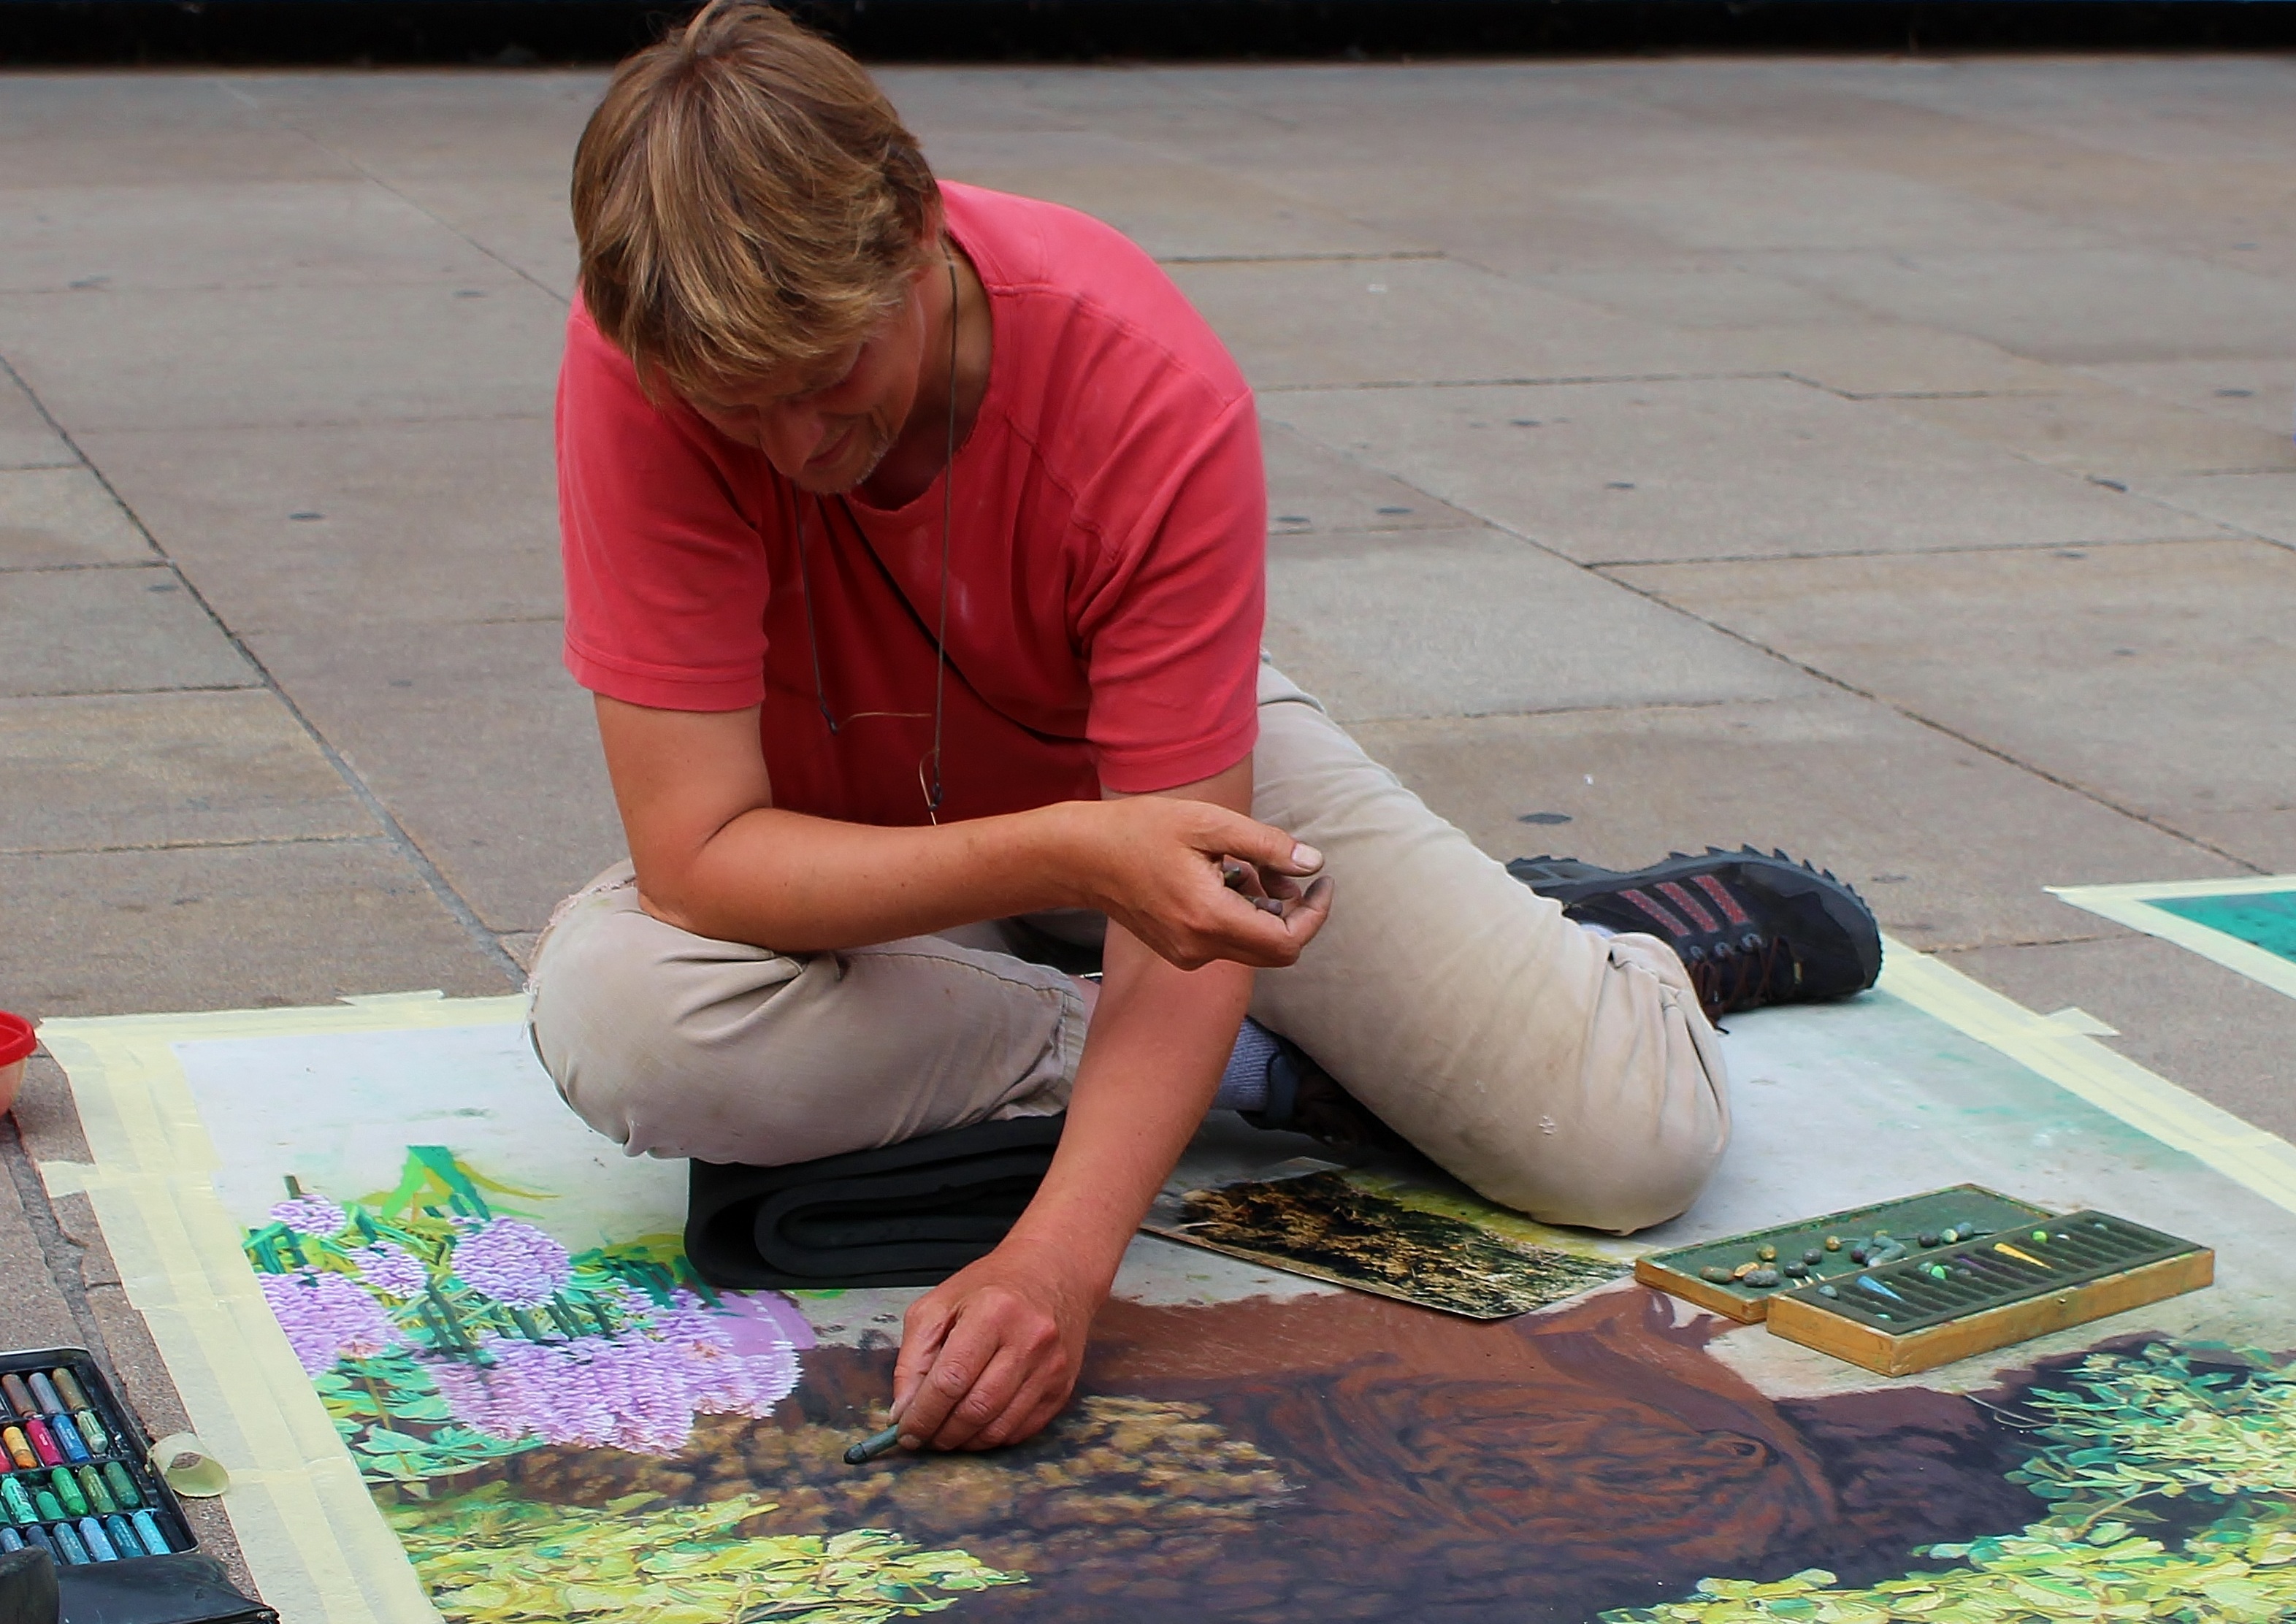
writing, man, play, floor, sitting, human, paint, colorful, artwork, painting, street art, creativity, chalk, image, observation, patience, draw, artists, flooring, street painting, human positions, human action, physical fitness